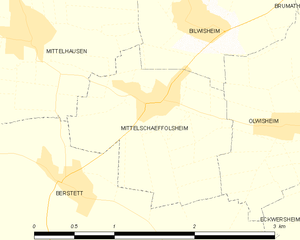
Carte des communes françaises